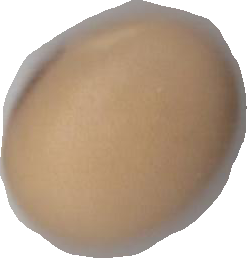
Variety: Anjasmoro